The Immortal (2019 film)

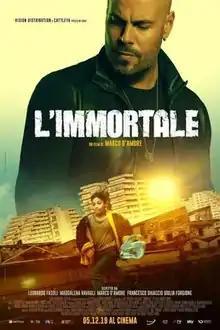
Theatrical release poster

The Immortal is a 2019 Italian crime drama film directed by Marco D'Amore. The film is both a prequel and a sequel to the events after the third season of the TV series "Gomorrah".